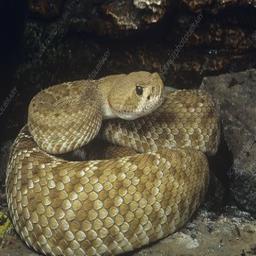
Animal: snakes